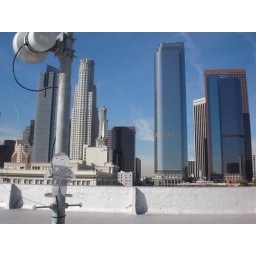
My Nino works in a downtown building, we went to the roof and there are the tallest building in LA